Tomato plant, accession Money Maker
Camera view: tilt-top (135 deg); turntable rotation: 270 degrees
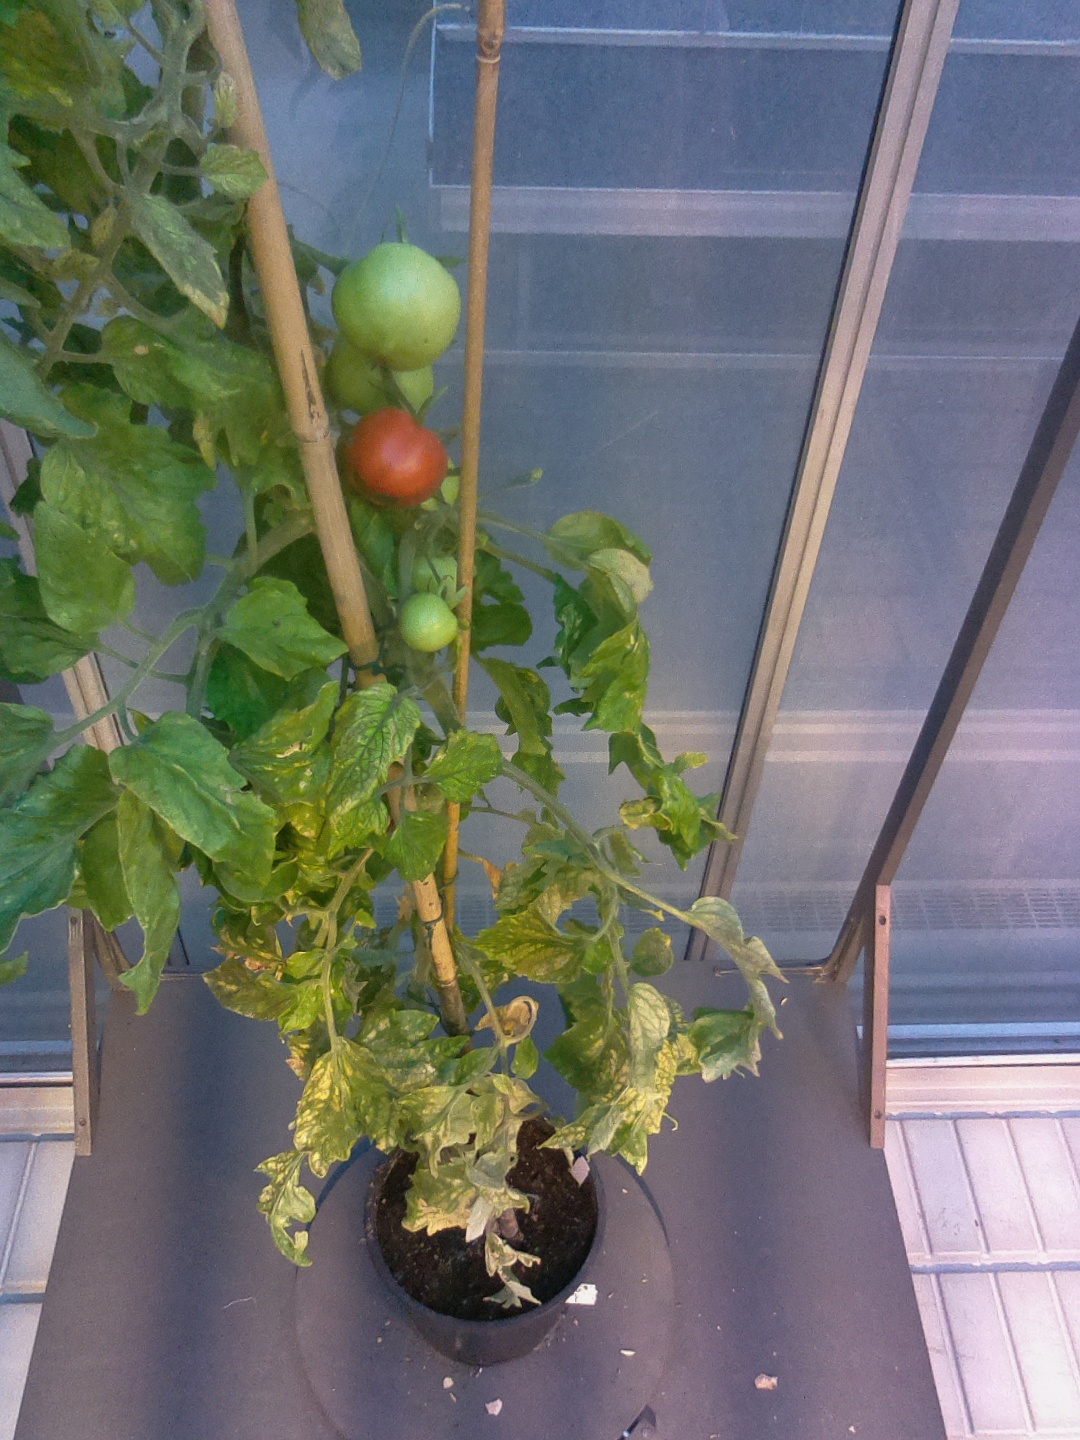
BBCH growth stage 81: 10%-20% of fruits show typical fully ripe color